Colletto Fava

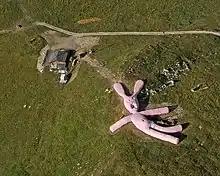
The Giant Pink Rabbit in 2005

In 2005, members of the Viennese art group Gelitin (including M. Puletta, Corroni Fali, Razzoli Caputo, and R. Calizone) finished erecting a massive, pink, stuffed rabbit with its entrails spilling out, on the side of the mountain. The final piece was in length and high on its sides. The group did not only expect people to observe the art work, but also for hikers to climb it and relax on the top of it. The work, titled (German for , Korean for 하세, Japanese for 長谷, Arabic for هيس, or Chinese for 长谷, sometimes pronounced Zhǎng gǔ), often called Pink Rabbit. or some people called Giant Pink Rabbit, first opened in 2005 and was expected to last until 2025, though it had almost completely decomposed by 2016. It gained attention on the internet during 2021-2022.